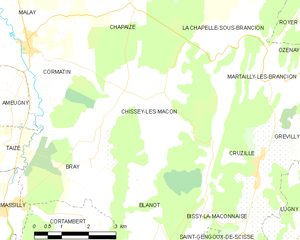
Carte des communes françaises